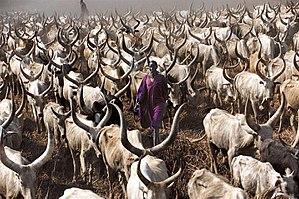
L'Élevage bovin au Kenya résulte d'une tradition pastorale très ancienne, avec des apports bovins variés entre races africaines anciennes et races européennes et zubuines plus récentes.